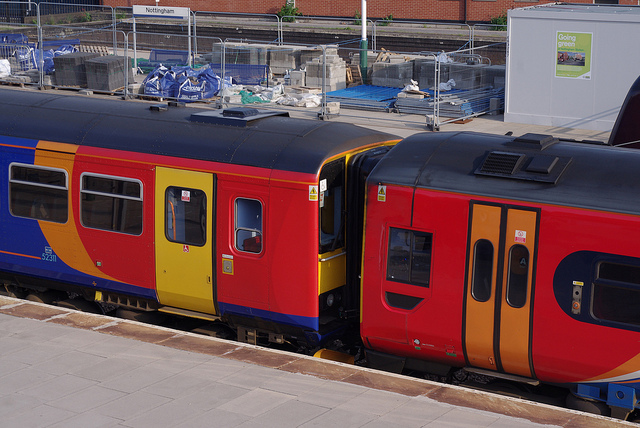
Two colorful train cars stopped at a station.

The train is colorful and moves very  fast

A red and yellow train traveling down tracks near a depot.

a colorful passenger train parked on a track next to a platform

a red, yellow and blue train that is parked on a track